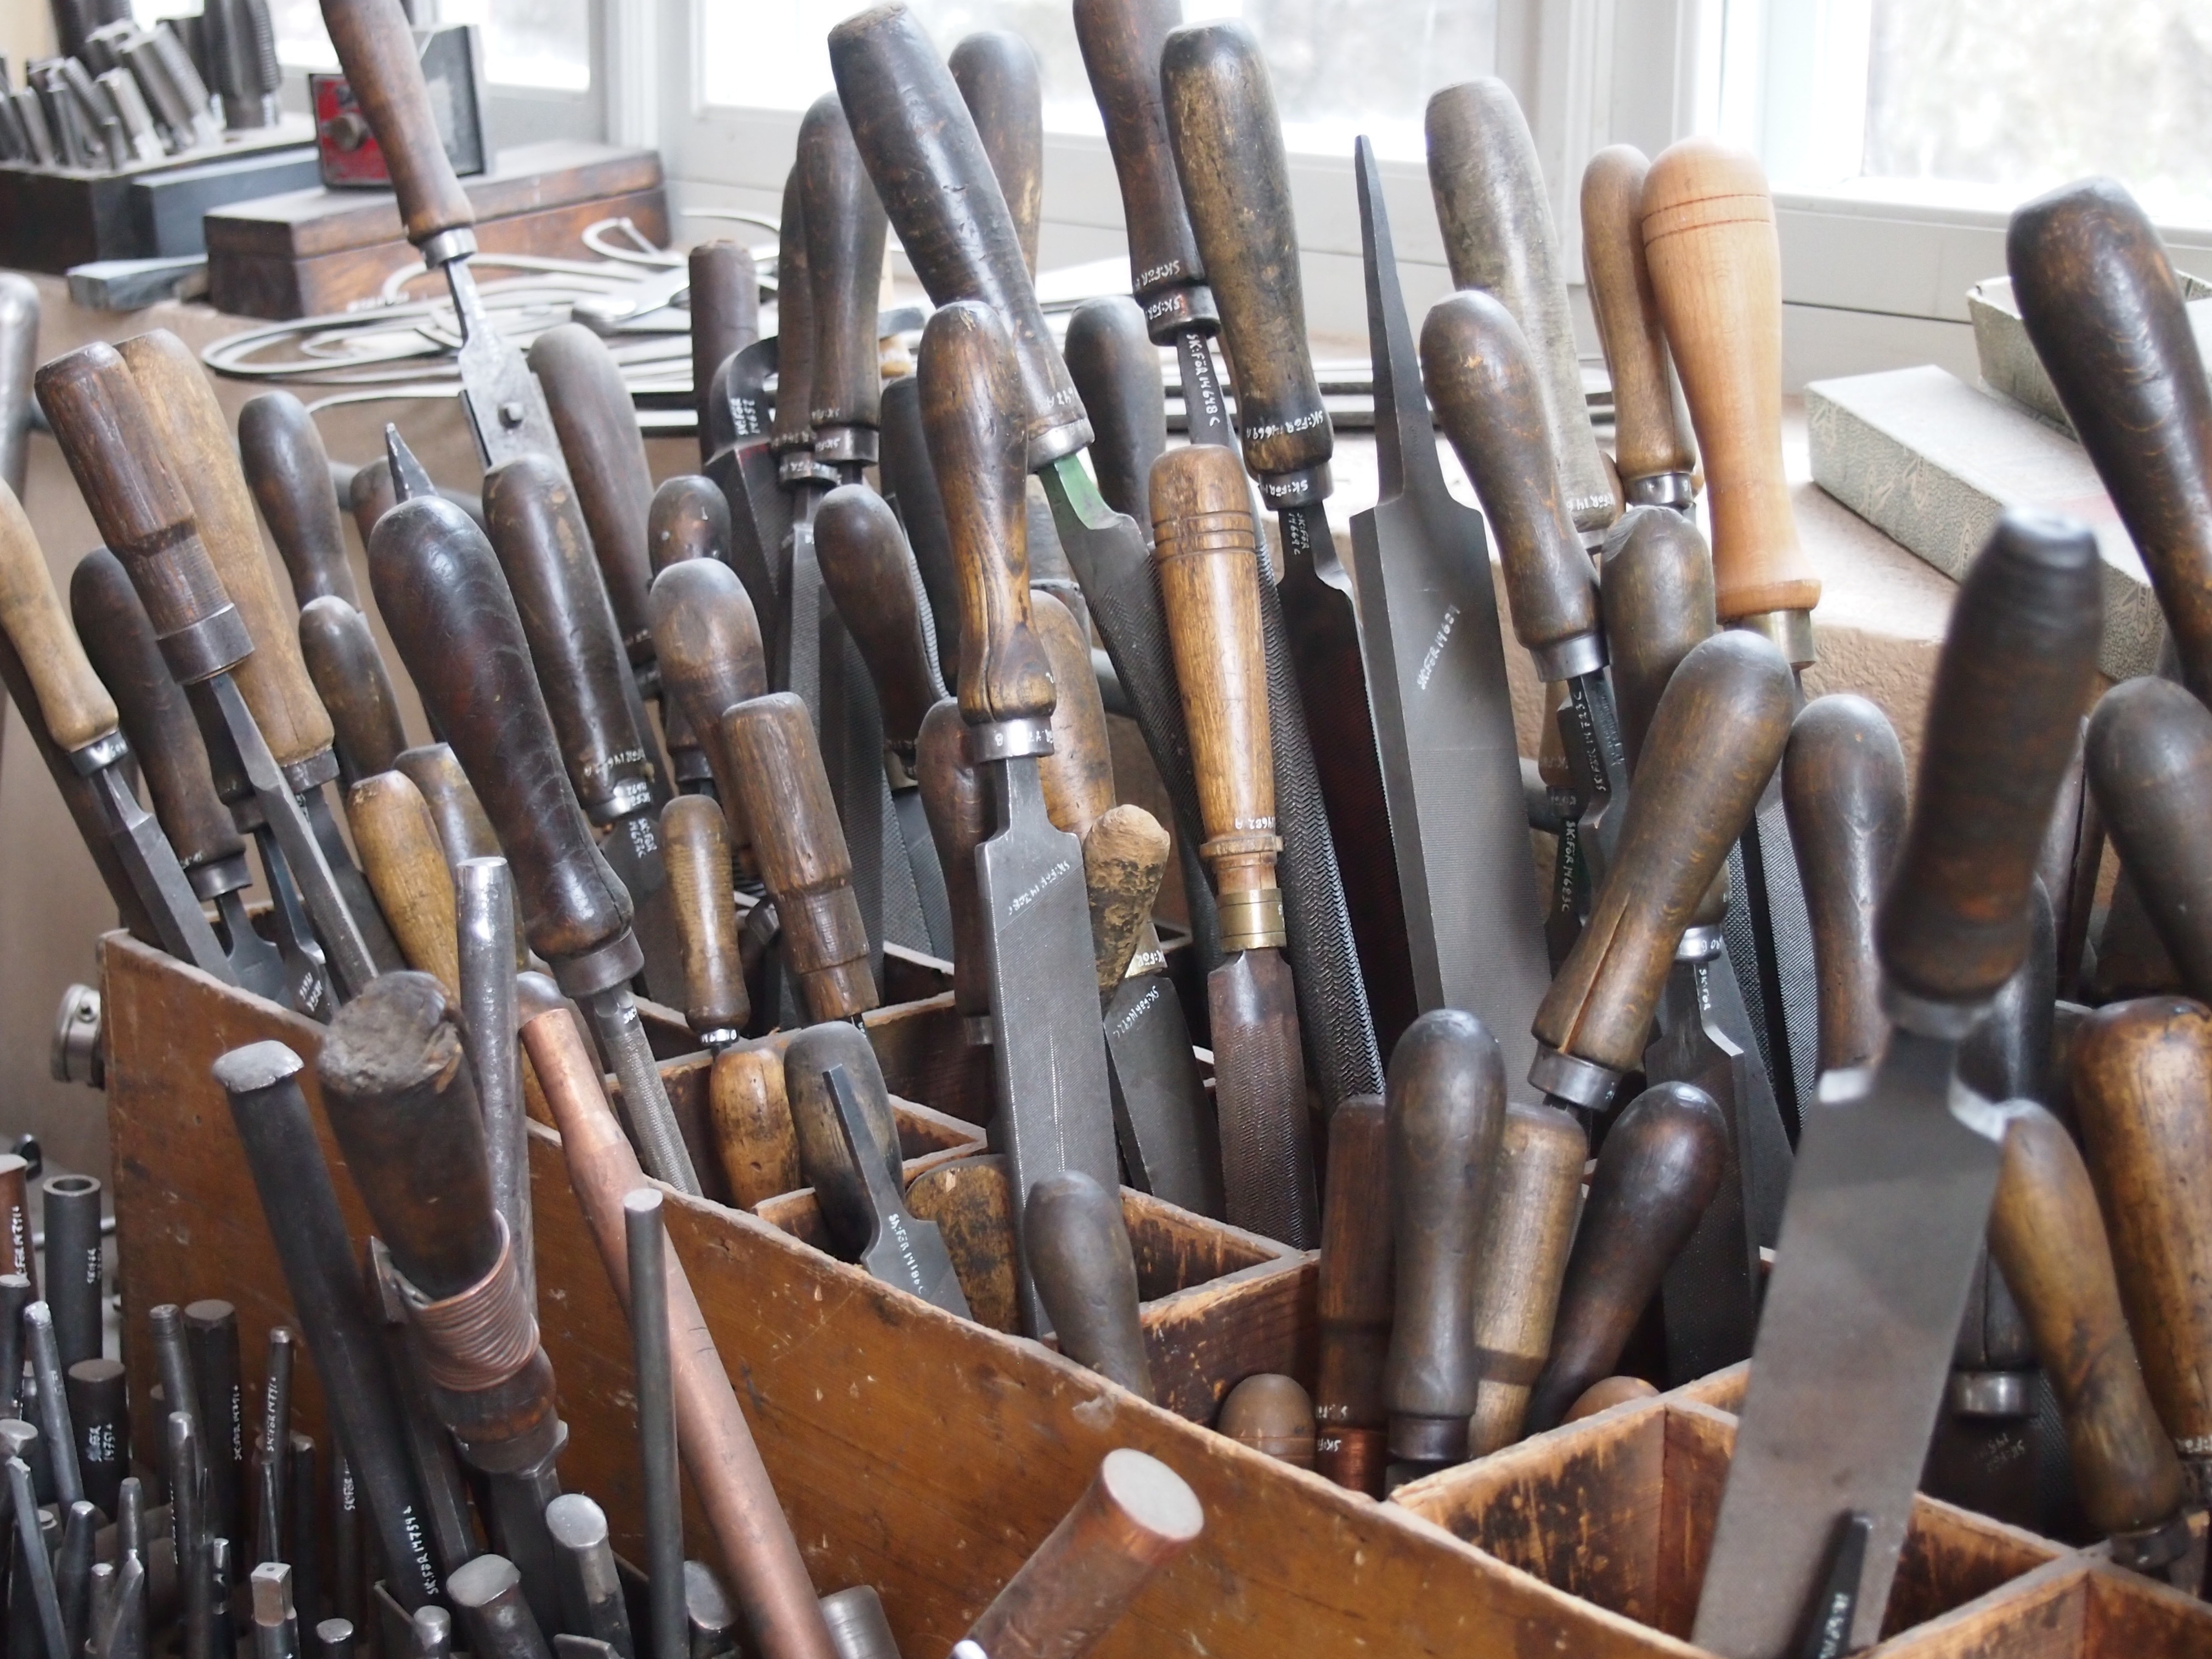
work, tool, workshop, weapon, ammunition, files, firearm, man made object, gun accessory